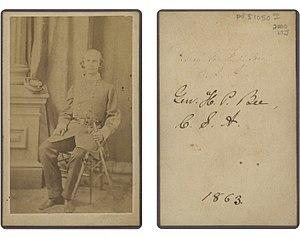
Hamilton Prioleau Bee est un politicien américain du début du Texas ; il est secrétaire du sénat du Texas en 1846. Il sert près de 10 ans comme représentant à la chambre de l'État en 1849, et pendant un mandat comme président de la chambre des représentants du Texas.